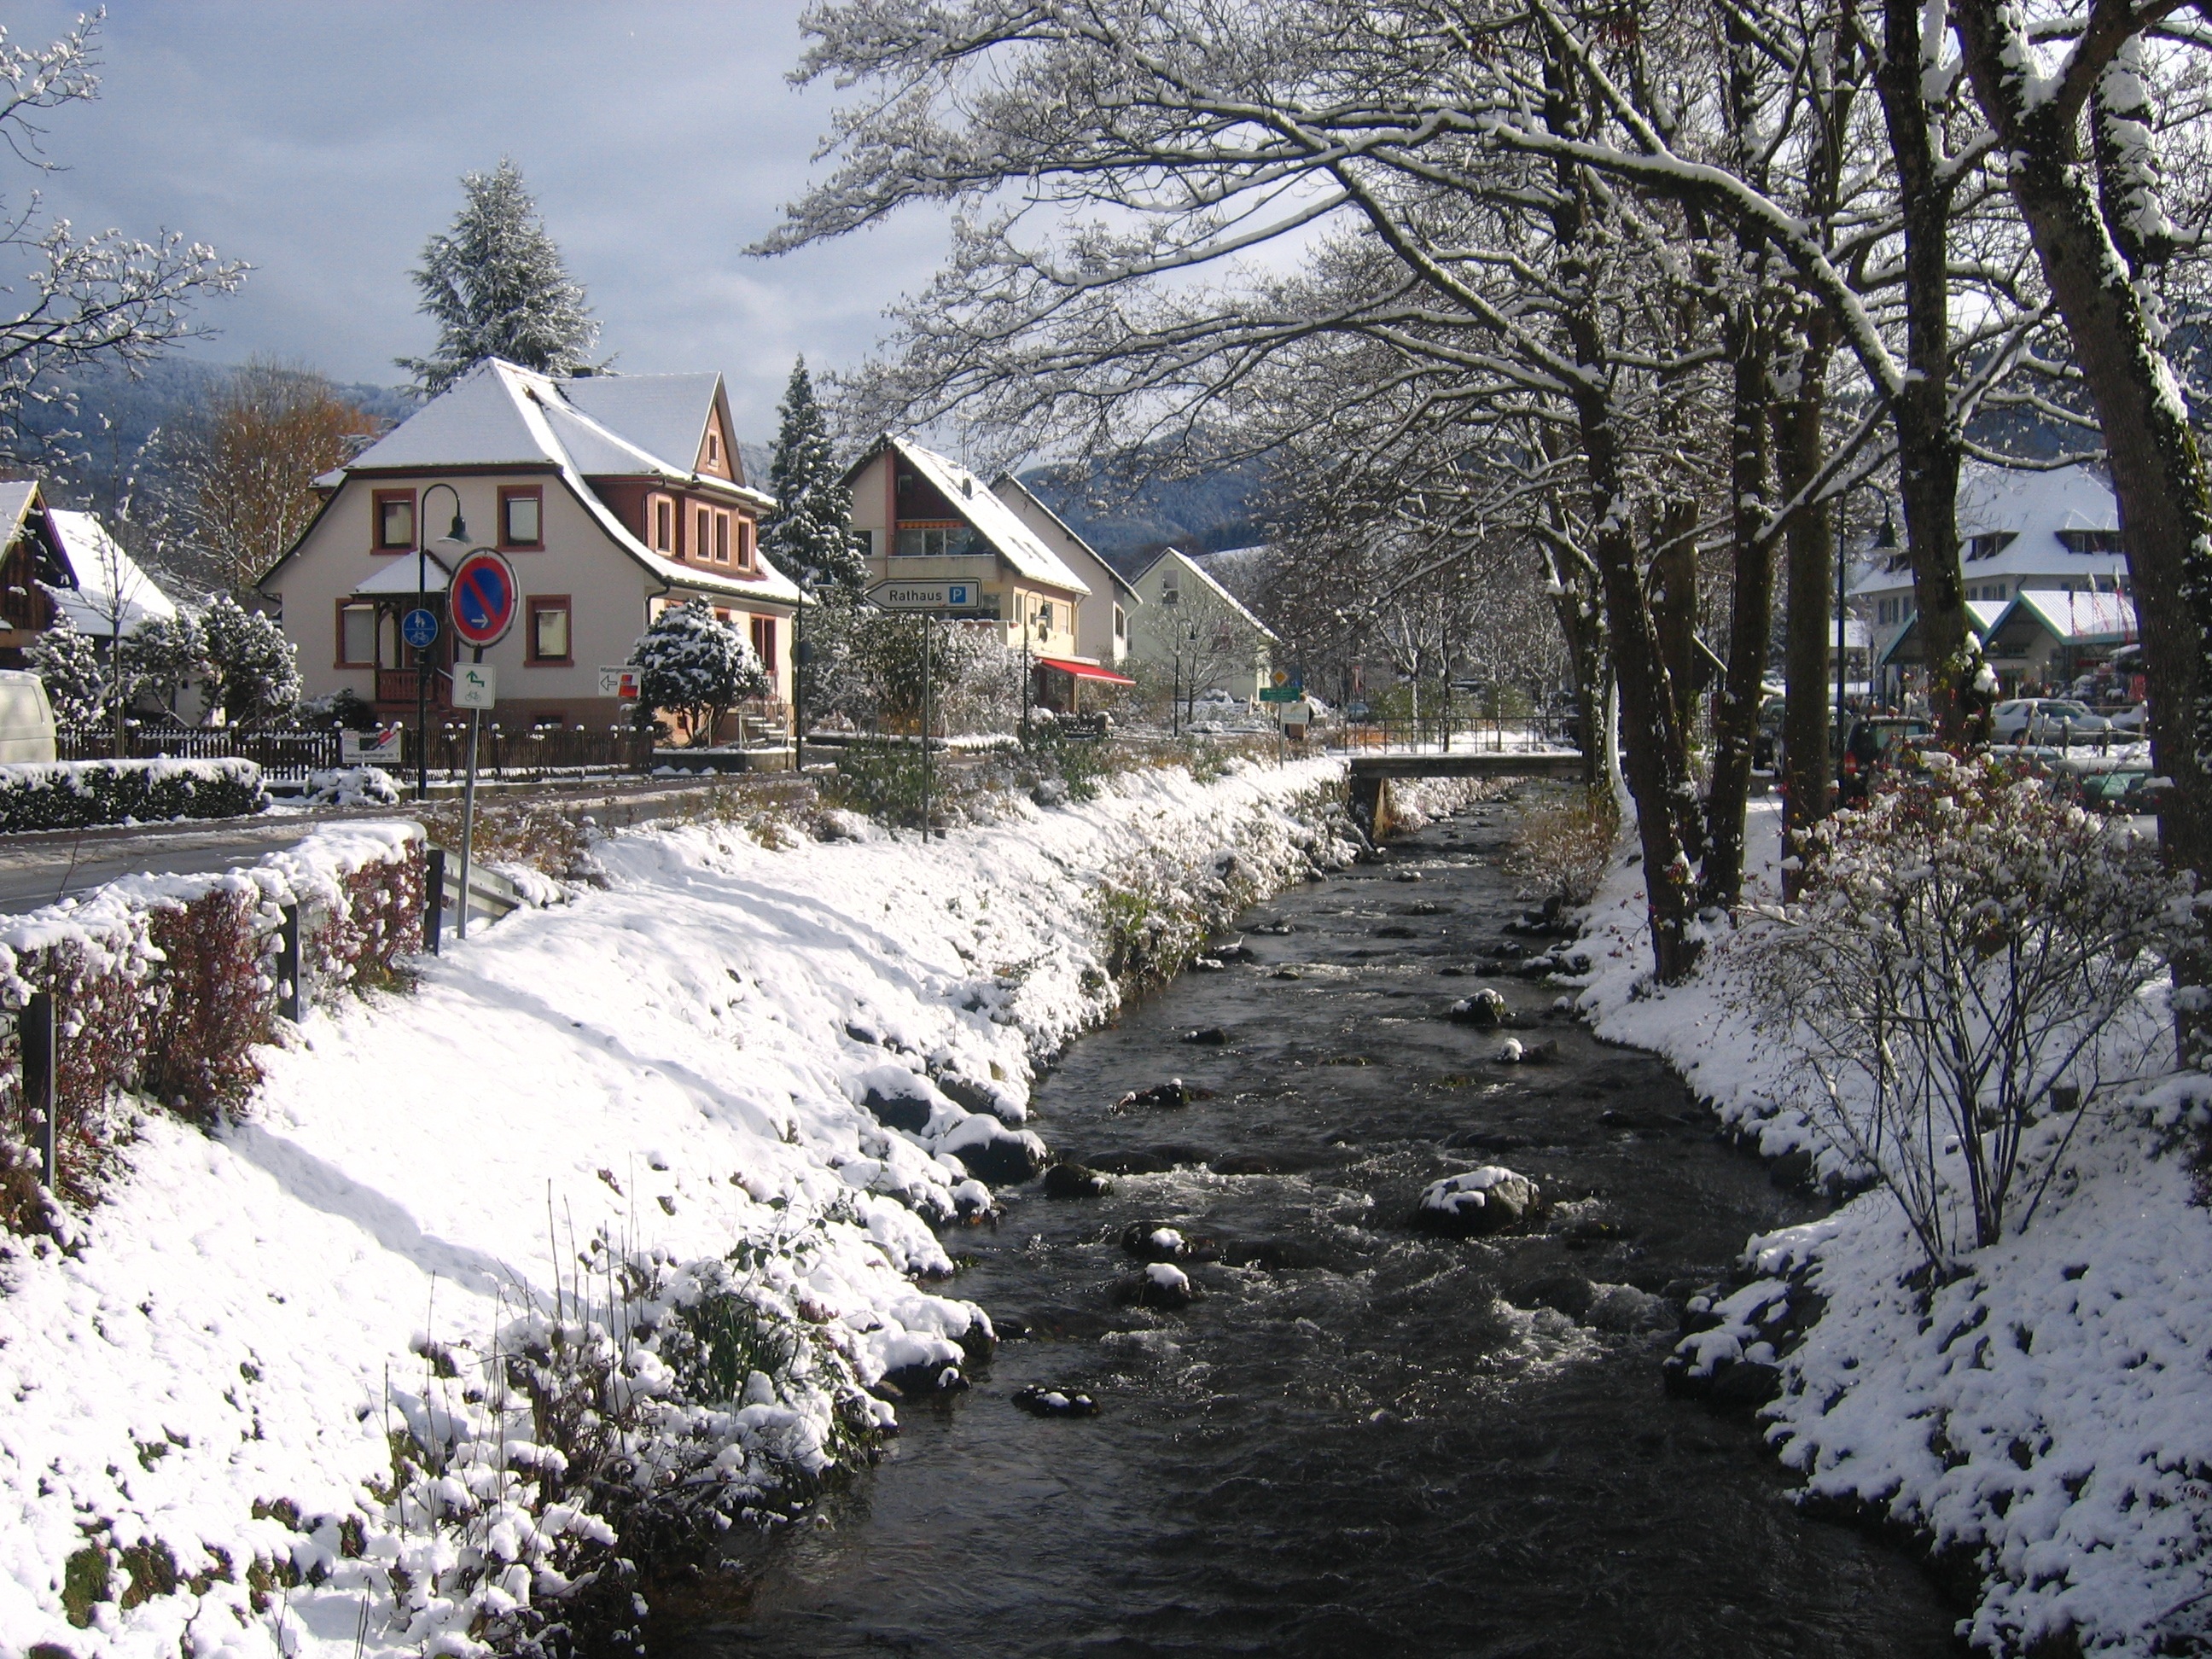
tree, water, nature, snow, cold, winter, idyllic, stream, weather, season, torrent, bach, freiburg, black forest, glottertal, geological phenomenon